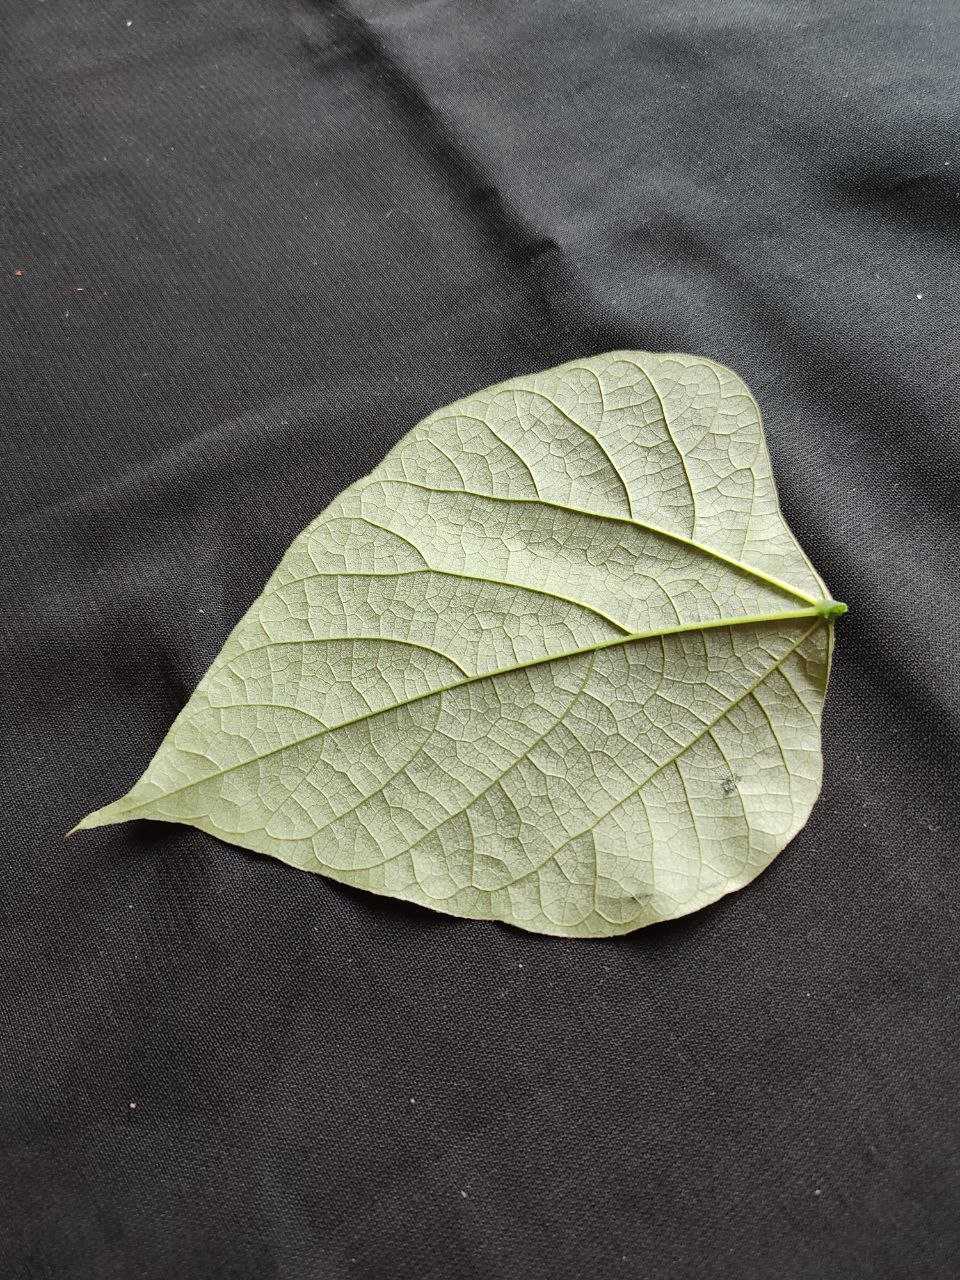
Crop: bean
Leaf condition: Fresh Leaf